Menoceras

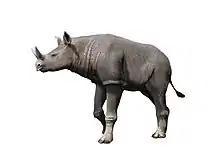
Life reconstruction of "M. barbouri"

"Menoceras" was named by Troxell and assigned to Rhinocerotidae in 1921. It was synonymized subjectively with "Diceratherium" by Matthew in 1931 and Wood in 1964. Again assigned to Rhinocerotidae by Prothero, Guerrin, Manning in 1989. Tanner (1969), Wilson and Schiebout (1981), Prothero and Manning (1987), Carroll (1988) and Prothero et al. (1989); and to Menoceratinae by Prothero (1998).